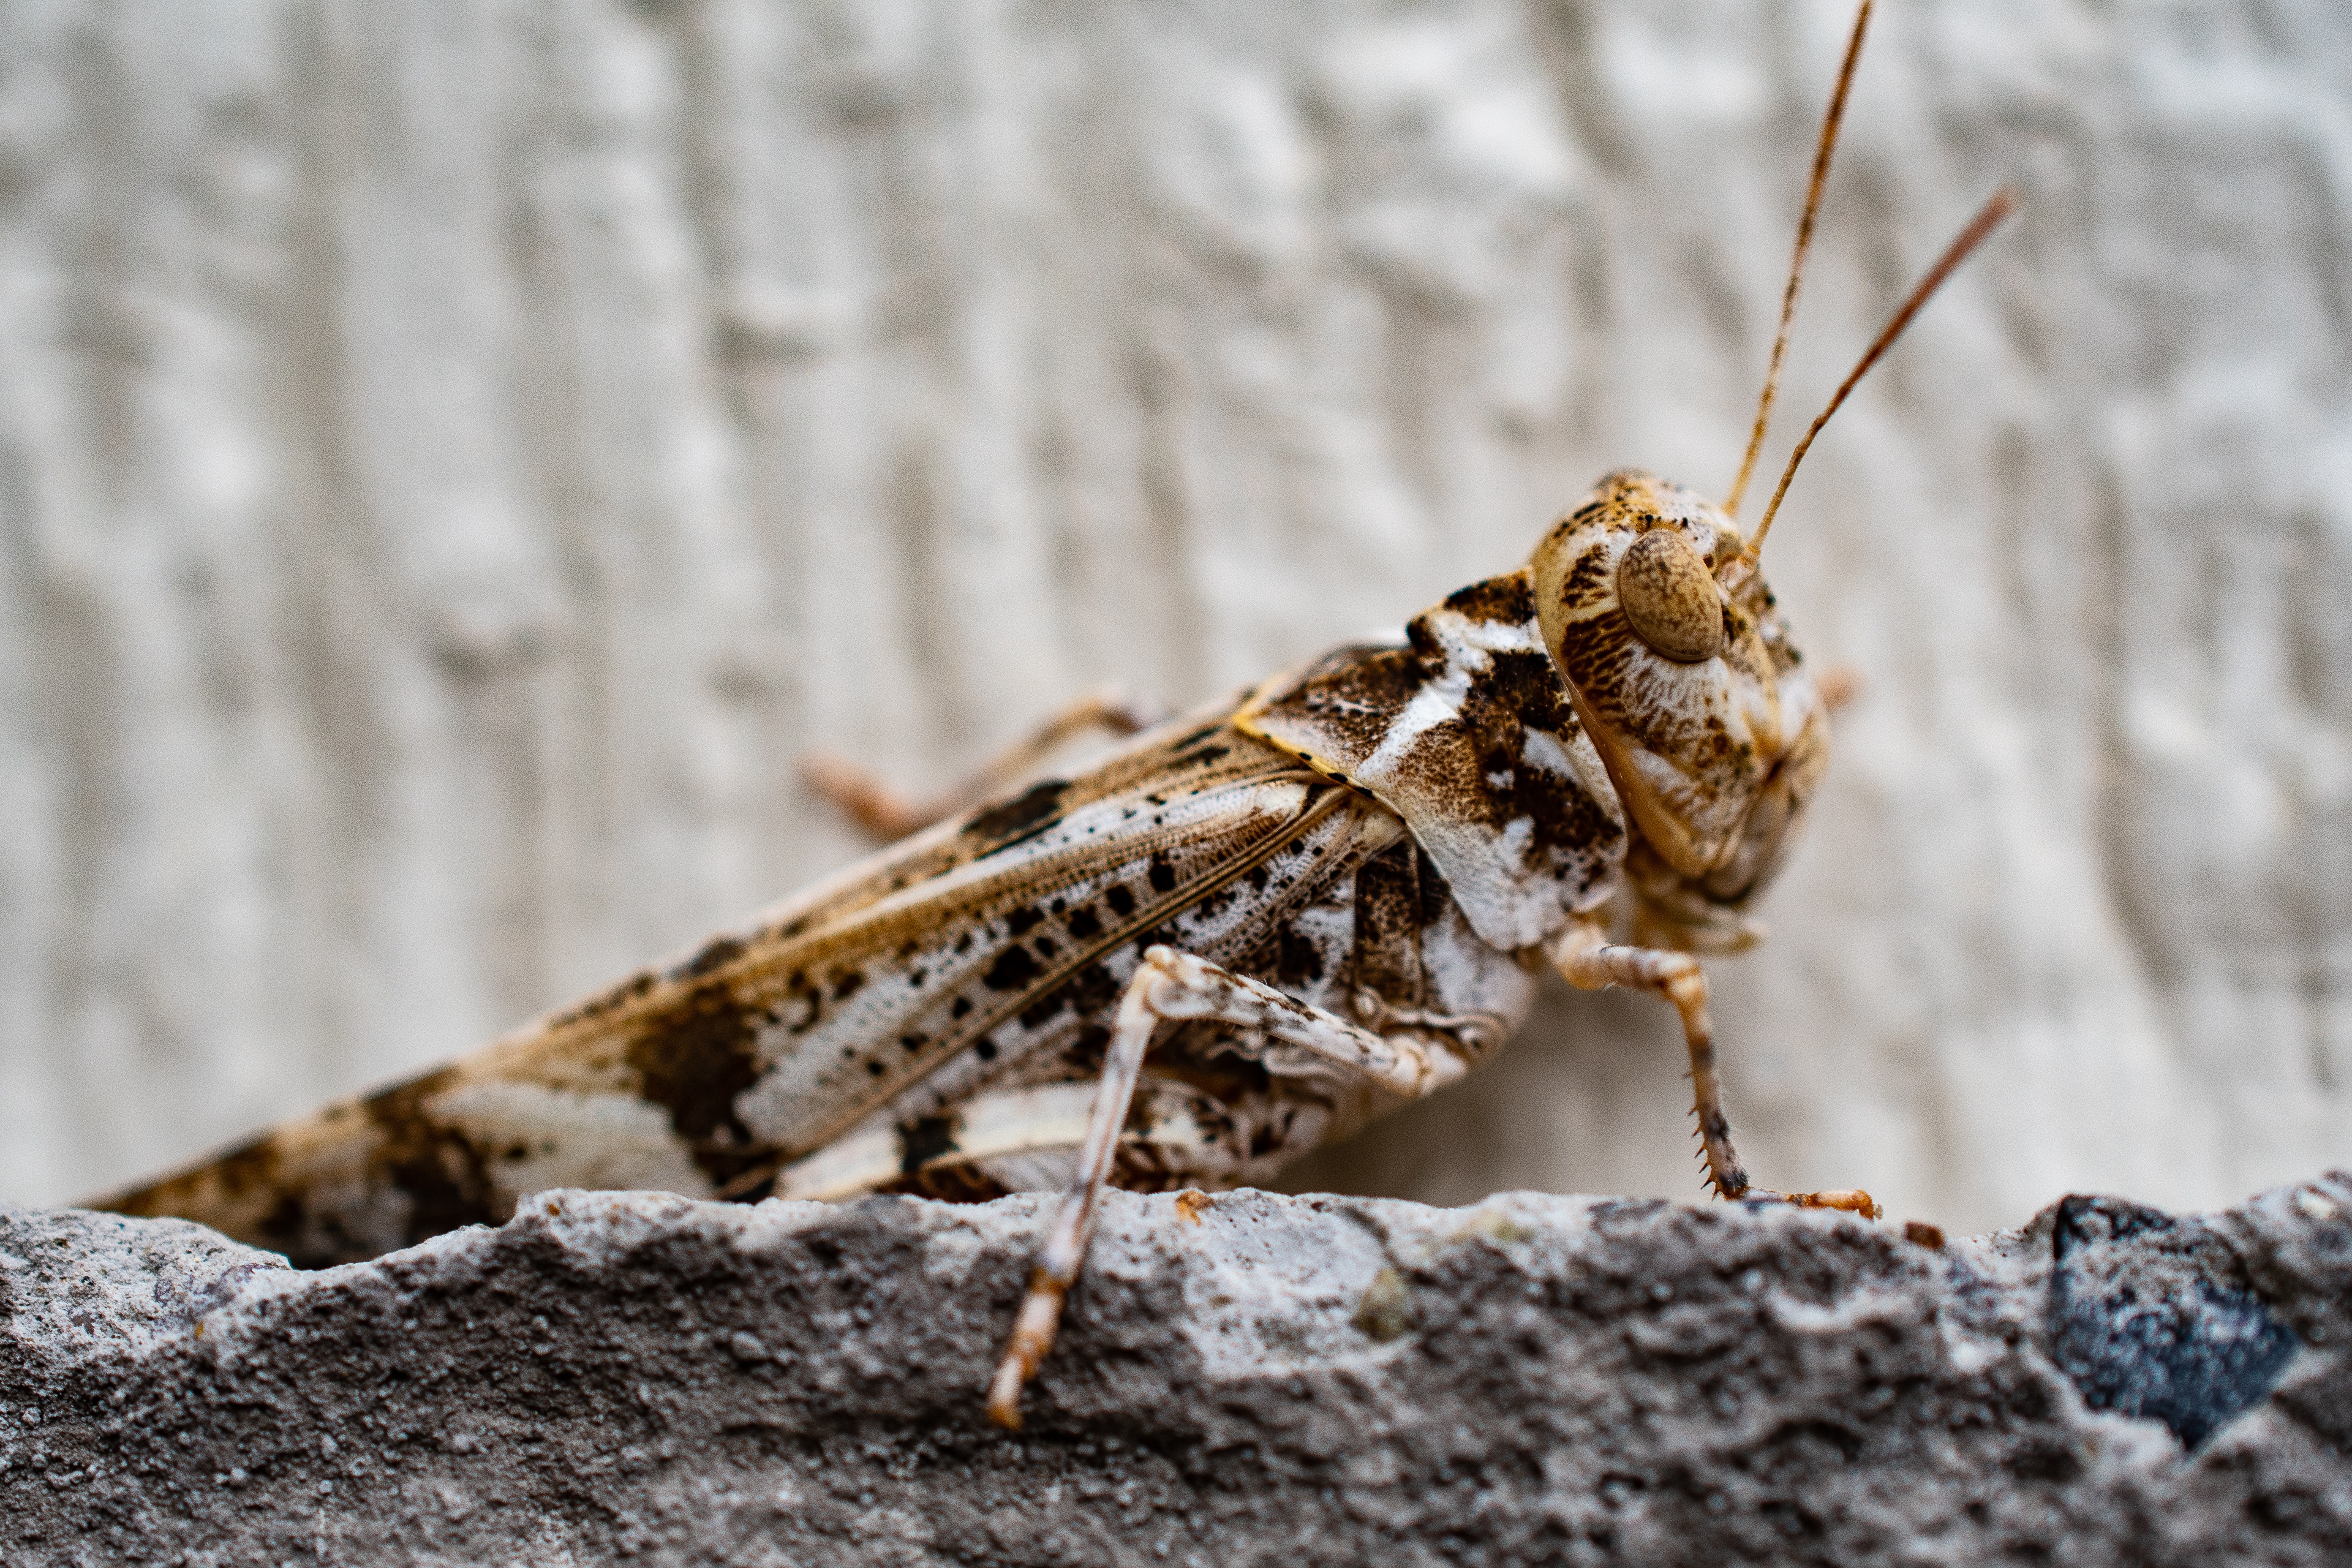
insect, locust, invertebrate, grasshopper, cricket like insect, band winged grasshoppers, cricket, arthropod, close up, macro photography, organism, pest, wildlife, parasite, mantidae, net winged insects